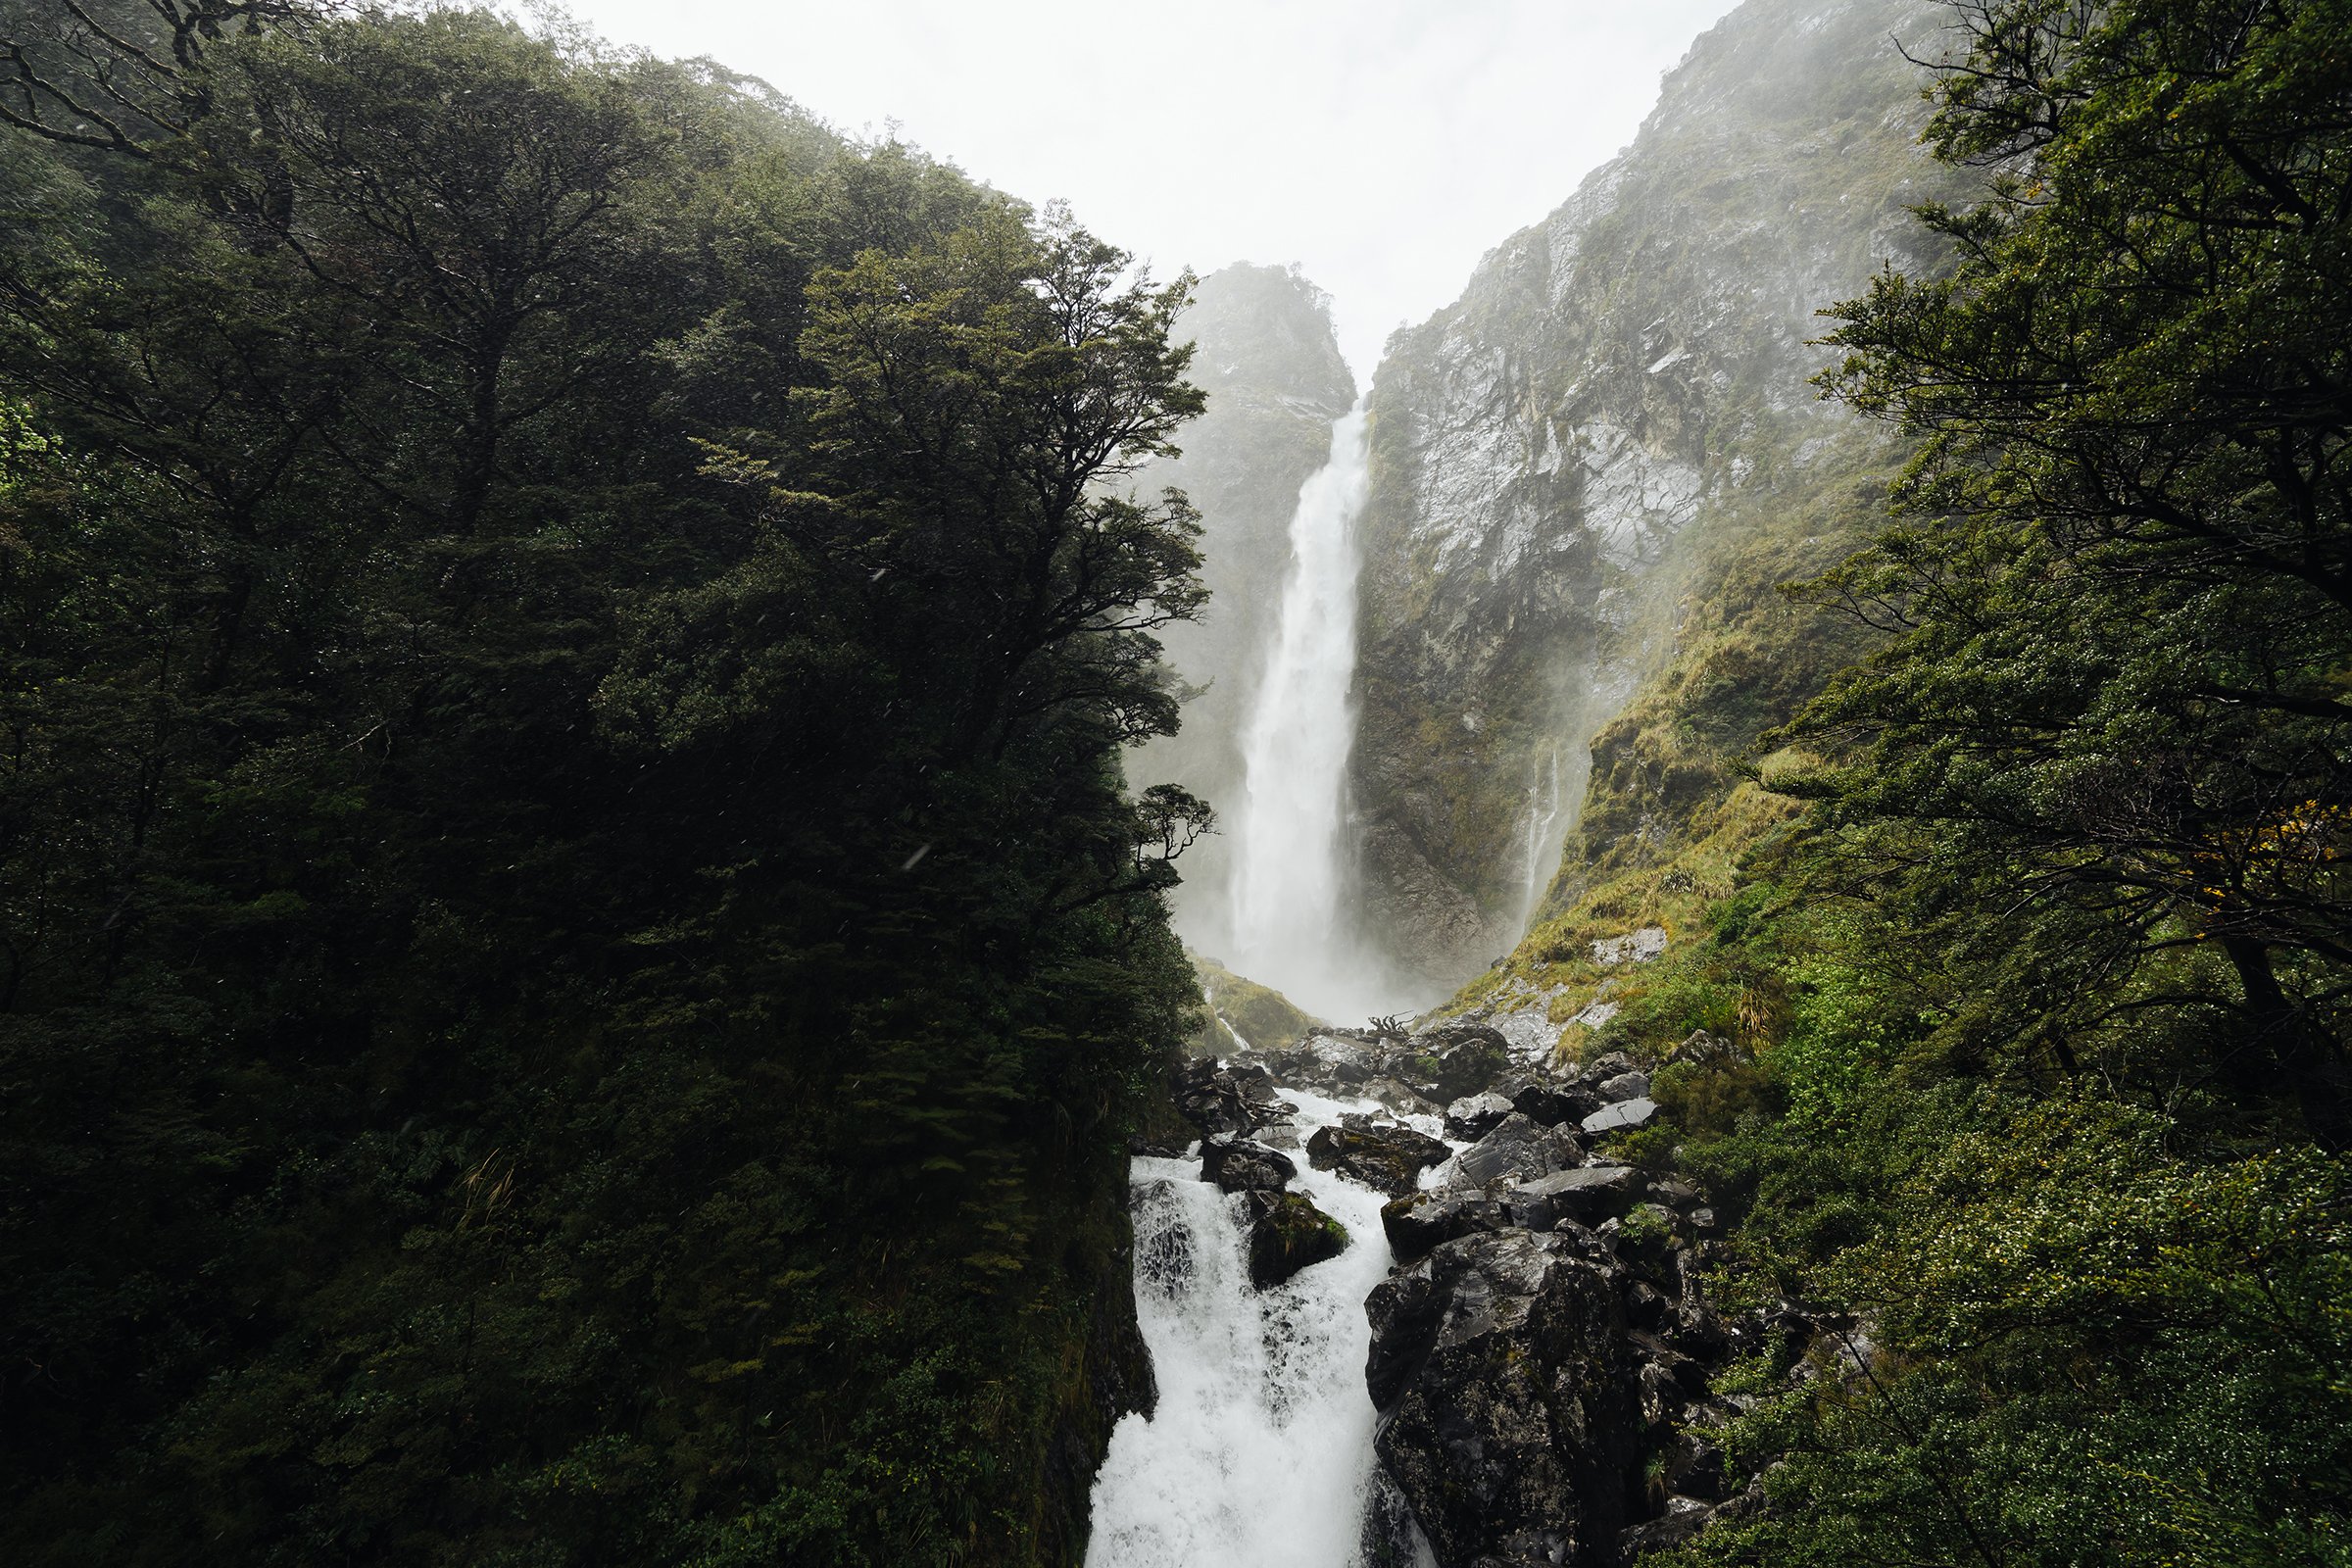
waterfall, body of water, water resources, natural landscape, nature, water, nature reserve, watercourse, atmospheric phenomenon, chute, rainforest, water feature, ravine, hill station, tree, national park, forest, state park, formation, valdivian temperate rain forest, jungle, old growth forest, landscape, wasserfall